Answer in natural language. How many Chairs are visible in the scene? Choose between the following options: 4, 0, 3, 5 or 2
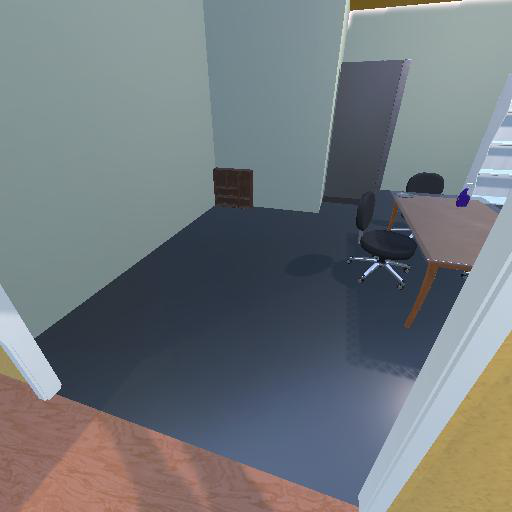
<answer>2</answer>